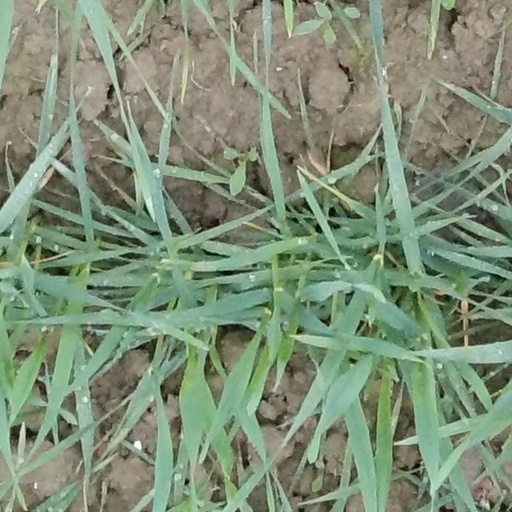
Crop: wheat